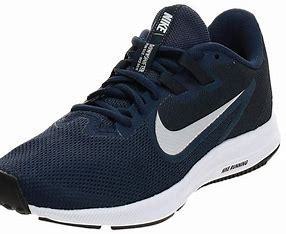
Brand: Nike
Model: Downshifter 9